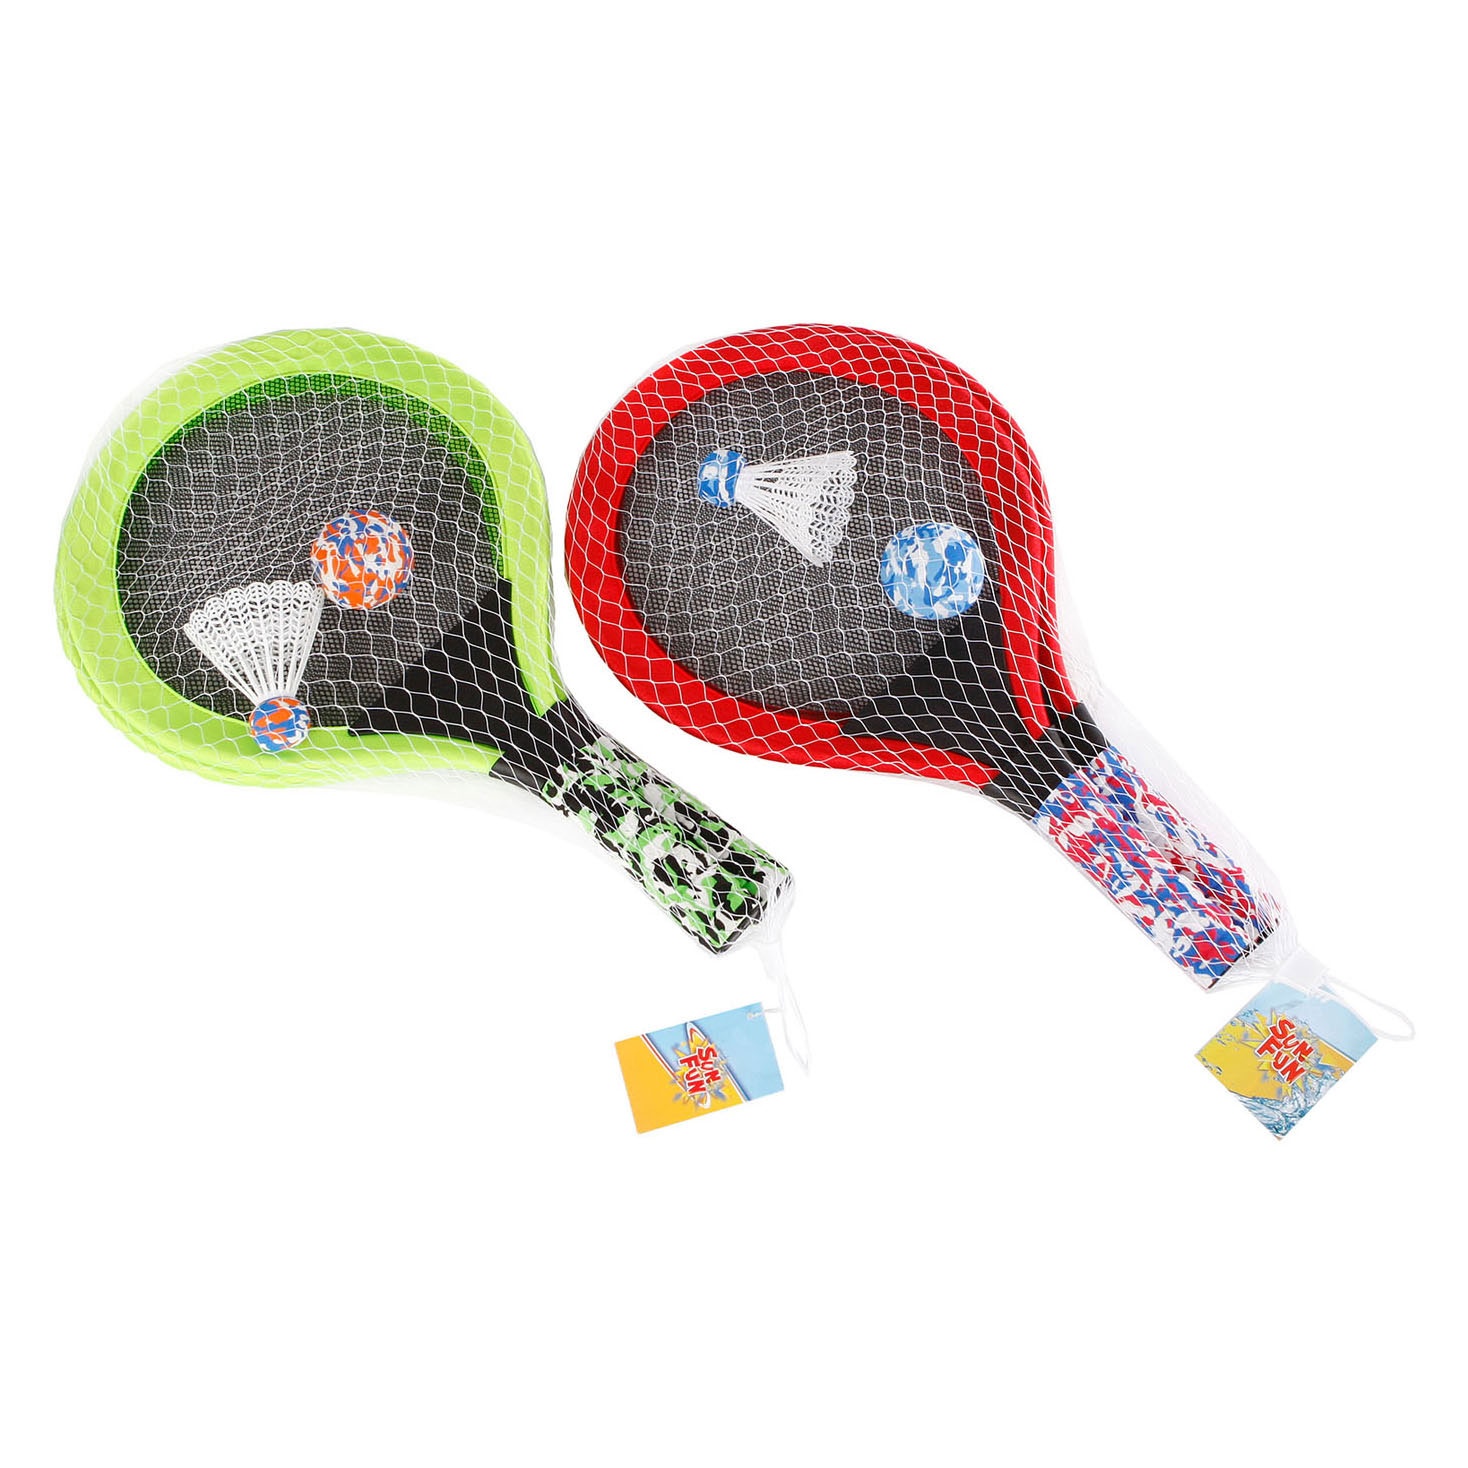
Sun Fun Strand Tennisset
Brand: -
Tennisset met twee rackets, een balletje en een badmintonshuttle. Racket is 48 cm lang.
Category: Toys & Games > Toys > Activity Toys > Paddle Ball Toys